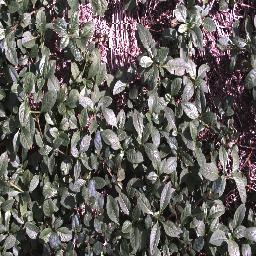
Label: negative